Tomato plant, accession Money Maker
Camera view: vertical (180 deg); turntable rotation: 180 degrees
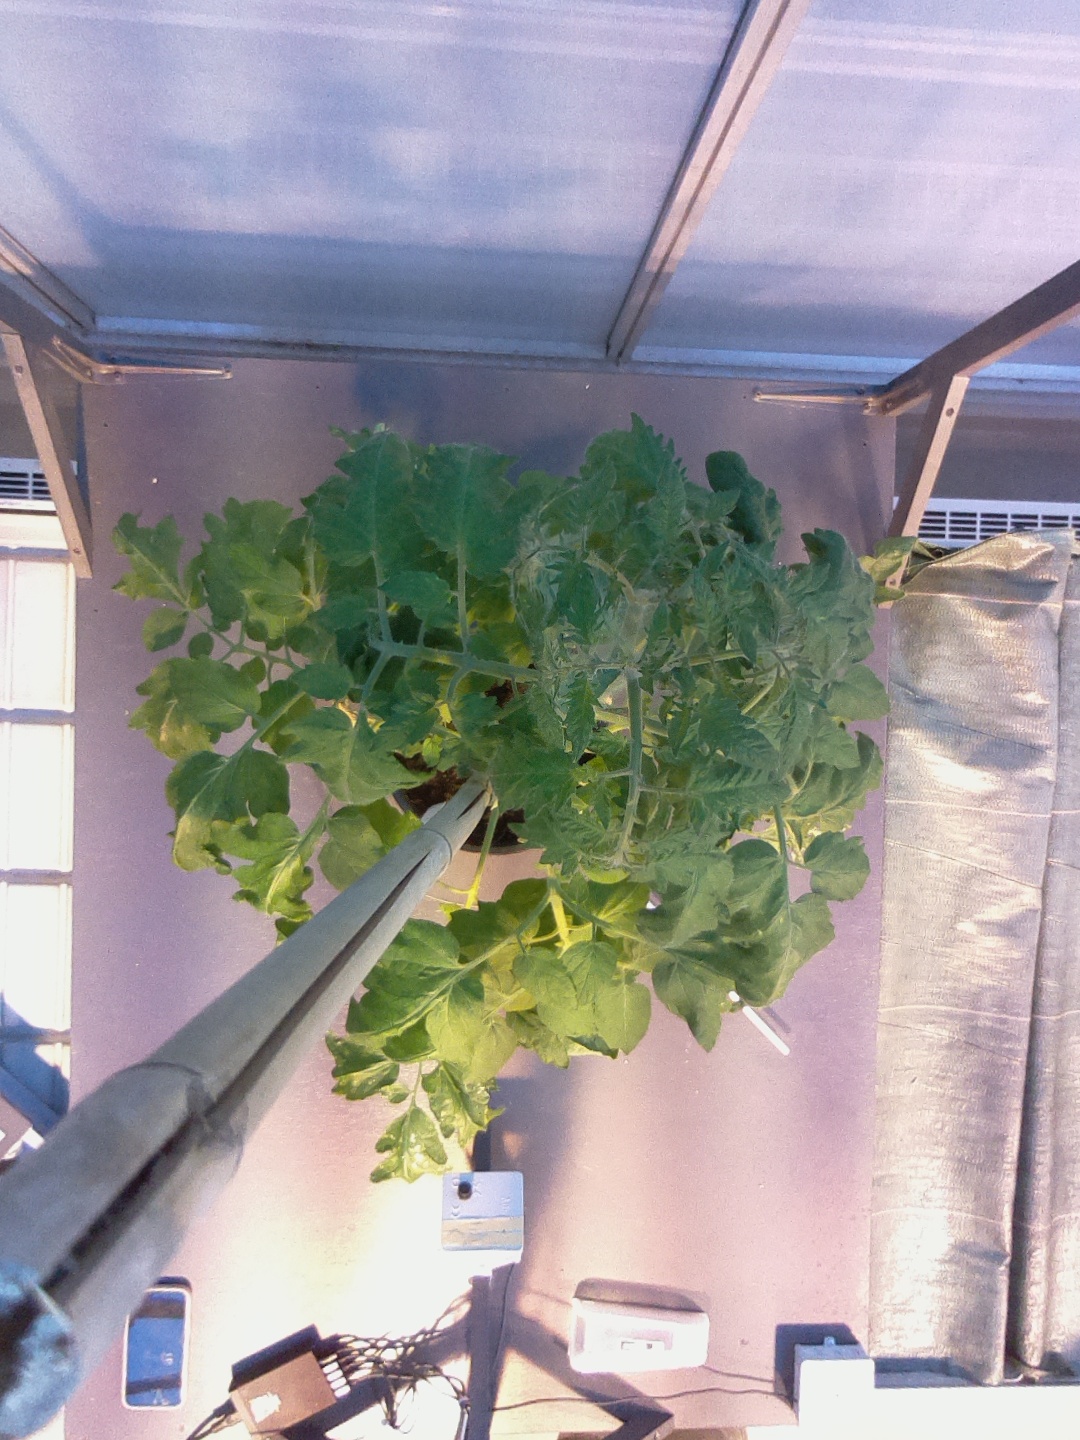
BBCH growth stage 68: Full flowering, 80%-90% of flowers open, more petals falling